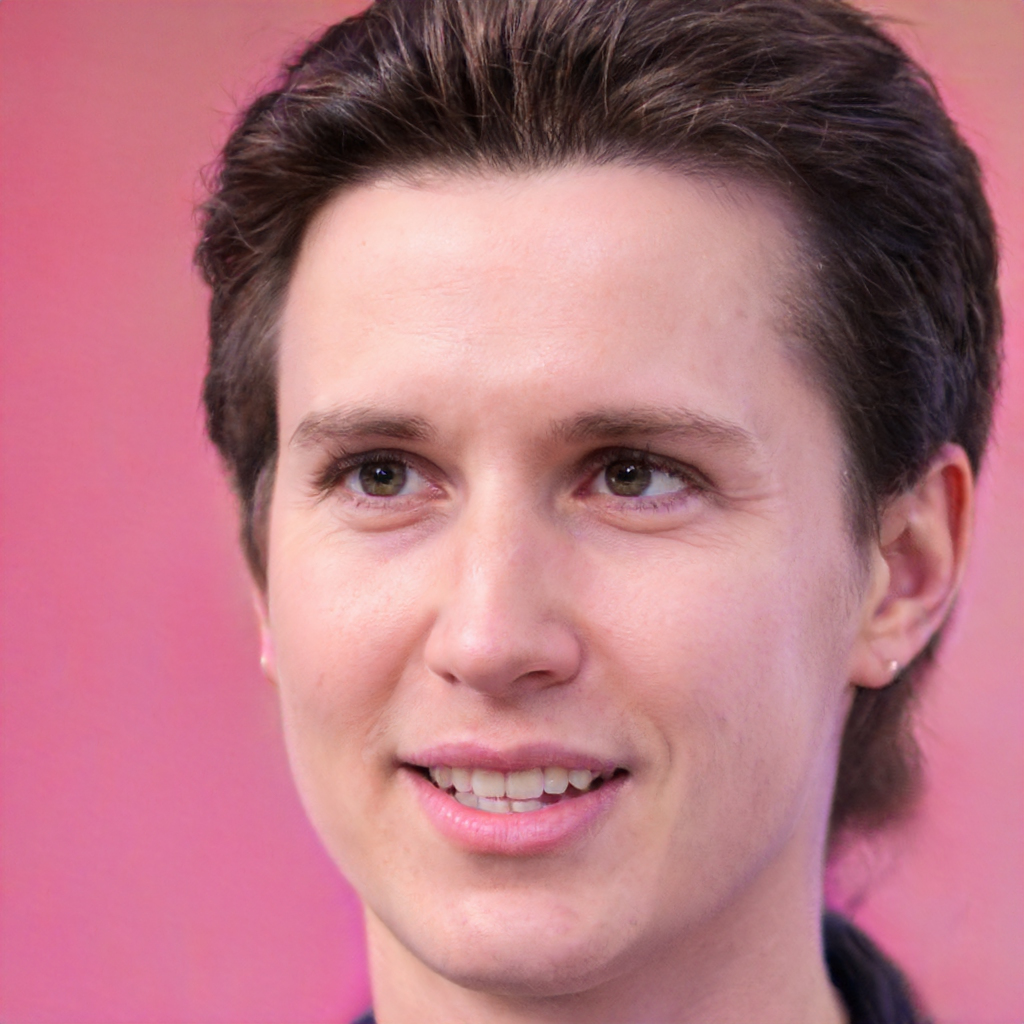
Portrait style: Real Portrait